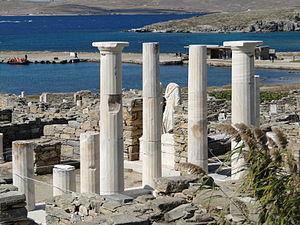
Maison de Cléopâtre et Dioscourides sur le site de Délos en Grèce